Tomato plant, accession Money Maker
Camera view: tilt-top (135 deg); turntable rotation: 150 degrees
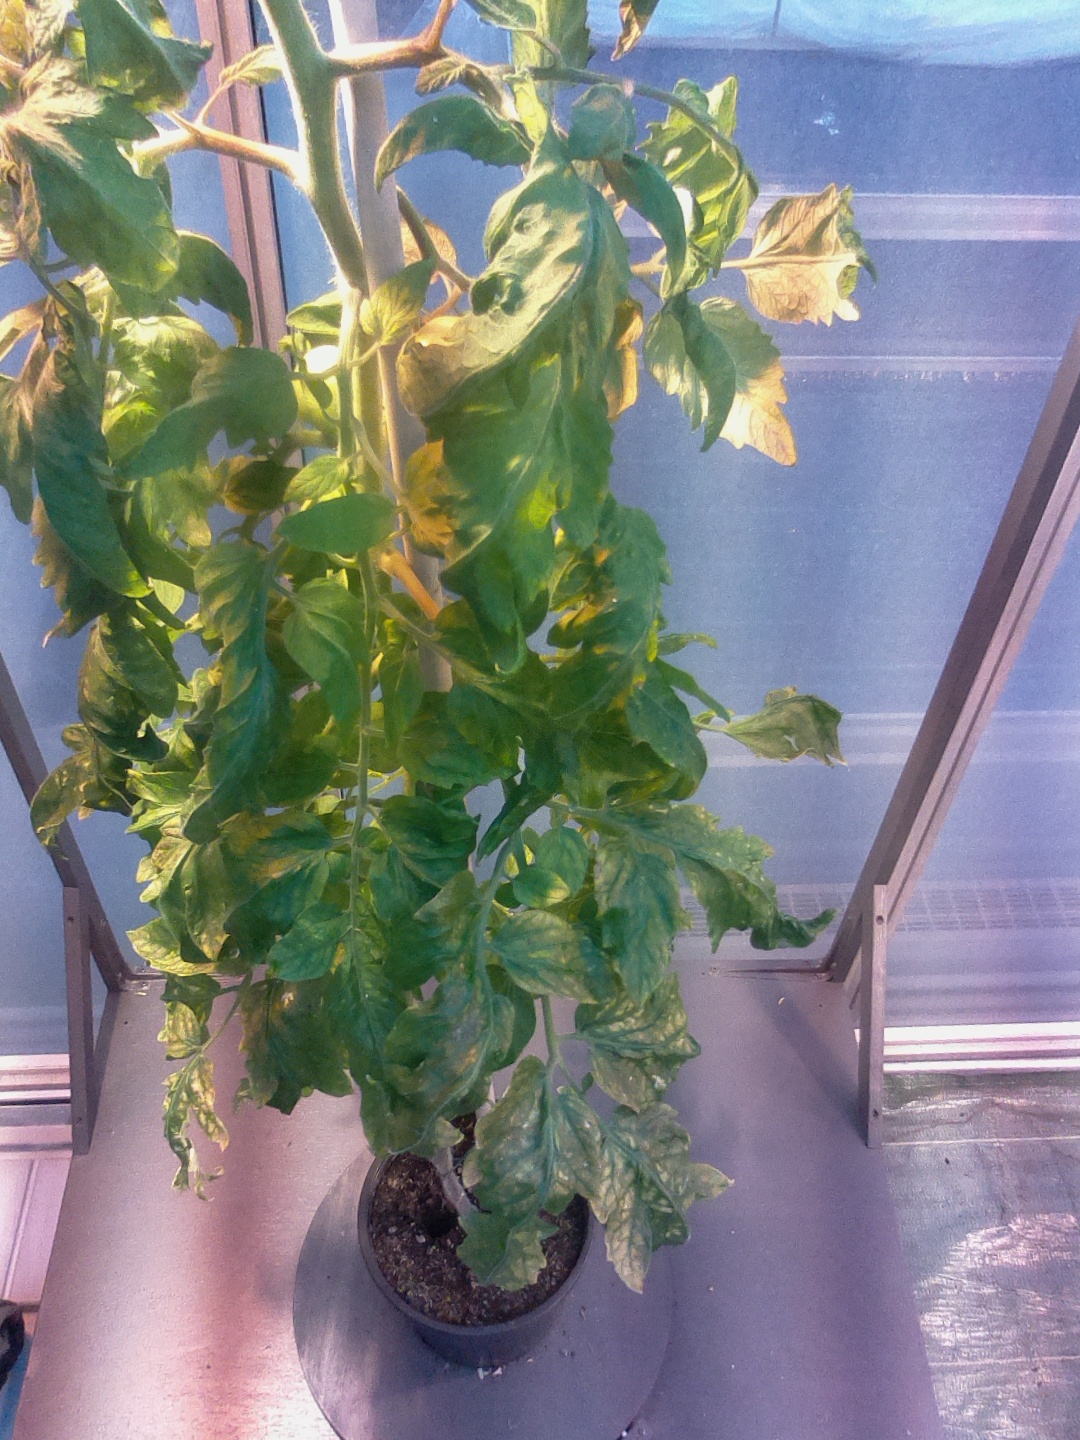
BBCH growth stage 78: 80% -90% of final fruit size